Portreath Tramroad

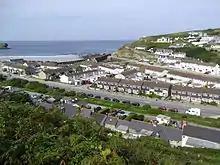
View of Portreath Harbour; the tramroad approached from the right centre of the picture, between the two rows of white-faced houses

The Portreath Tramroad, or alternatively the Portreath Tramway, was opened in 1815, providing a waggonway route from mines near Scorrier in Cornwall, England, to a port at Portreath. From there, it could be transported to market by coastal shipping. It was later extended to serve the Poldice mine near St Day and became known as the Poldice Tramroad, or Poldice Tramway.